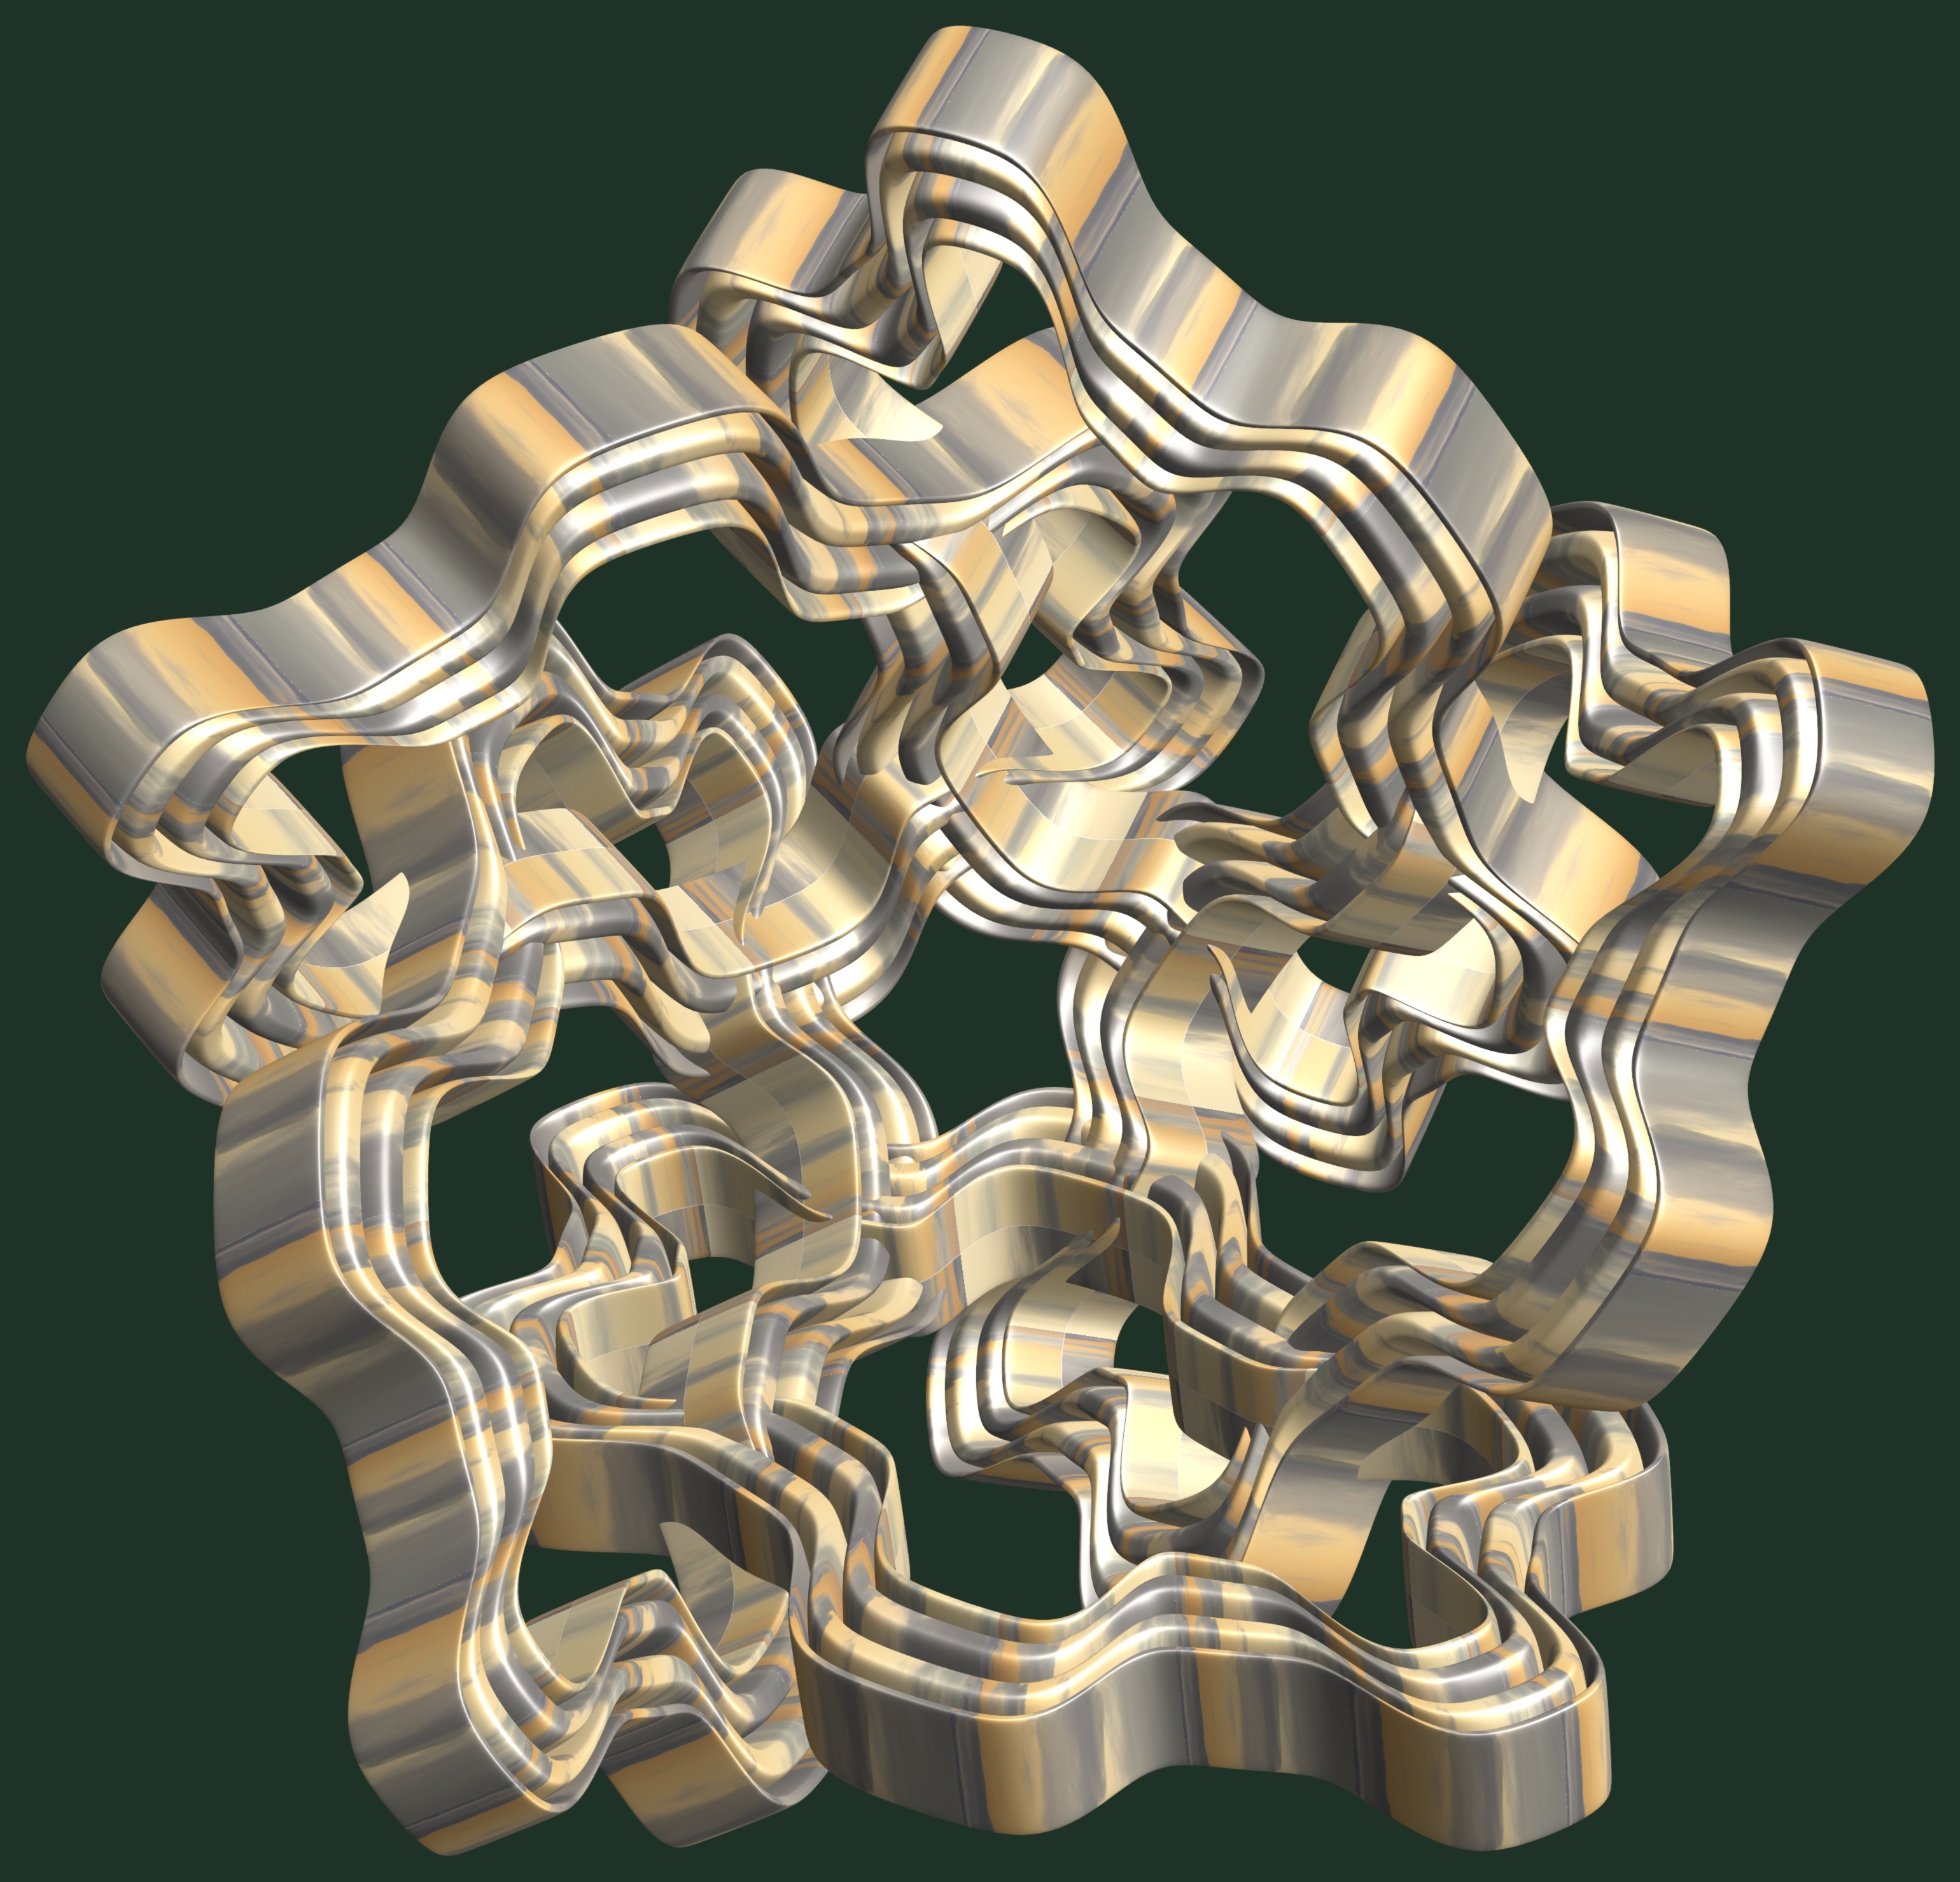
structure, texture, chain, pattern, metal, material, font, design, brass, symmetry, 3d, graphic, torus, mathematica, cg, parametricplot3d, code, program, algorithm, abstruct, mapping